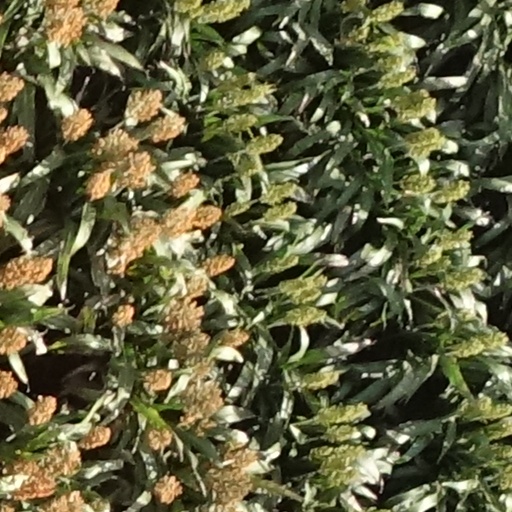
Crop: sorghum